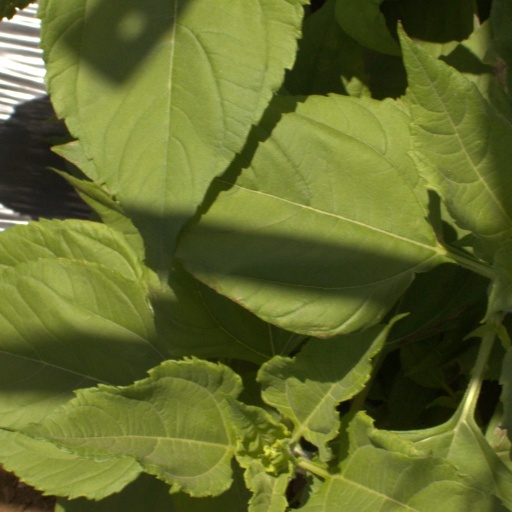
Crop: Jerusalem artichoke